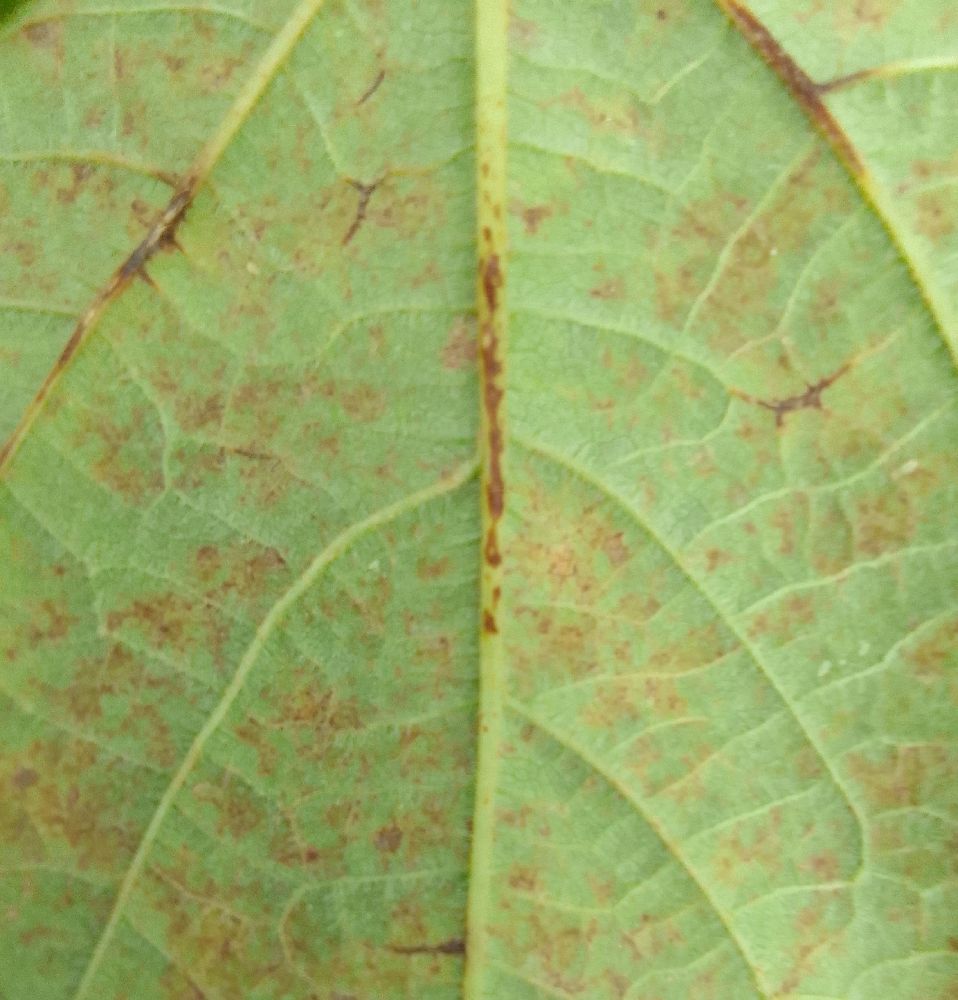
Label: anthracnose